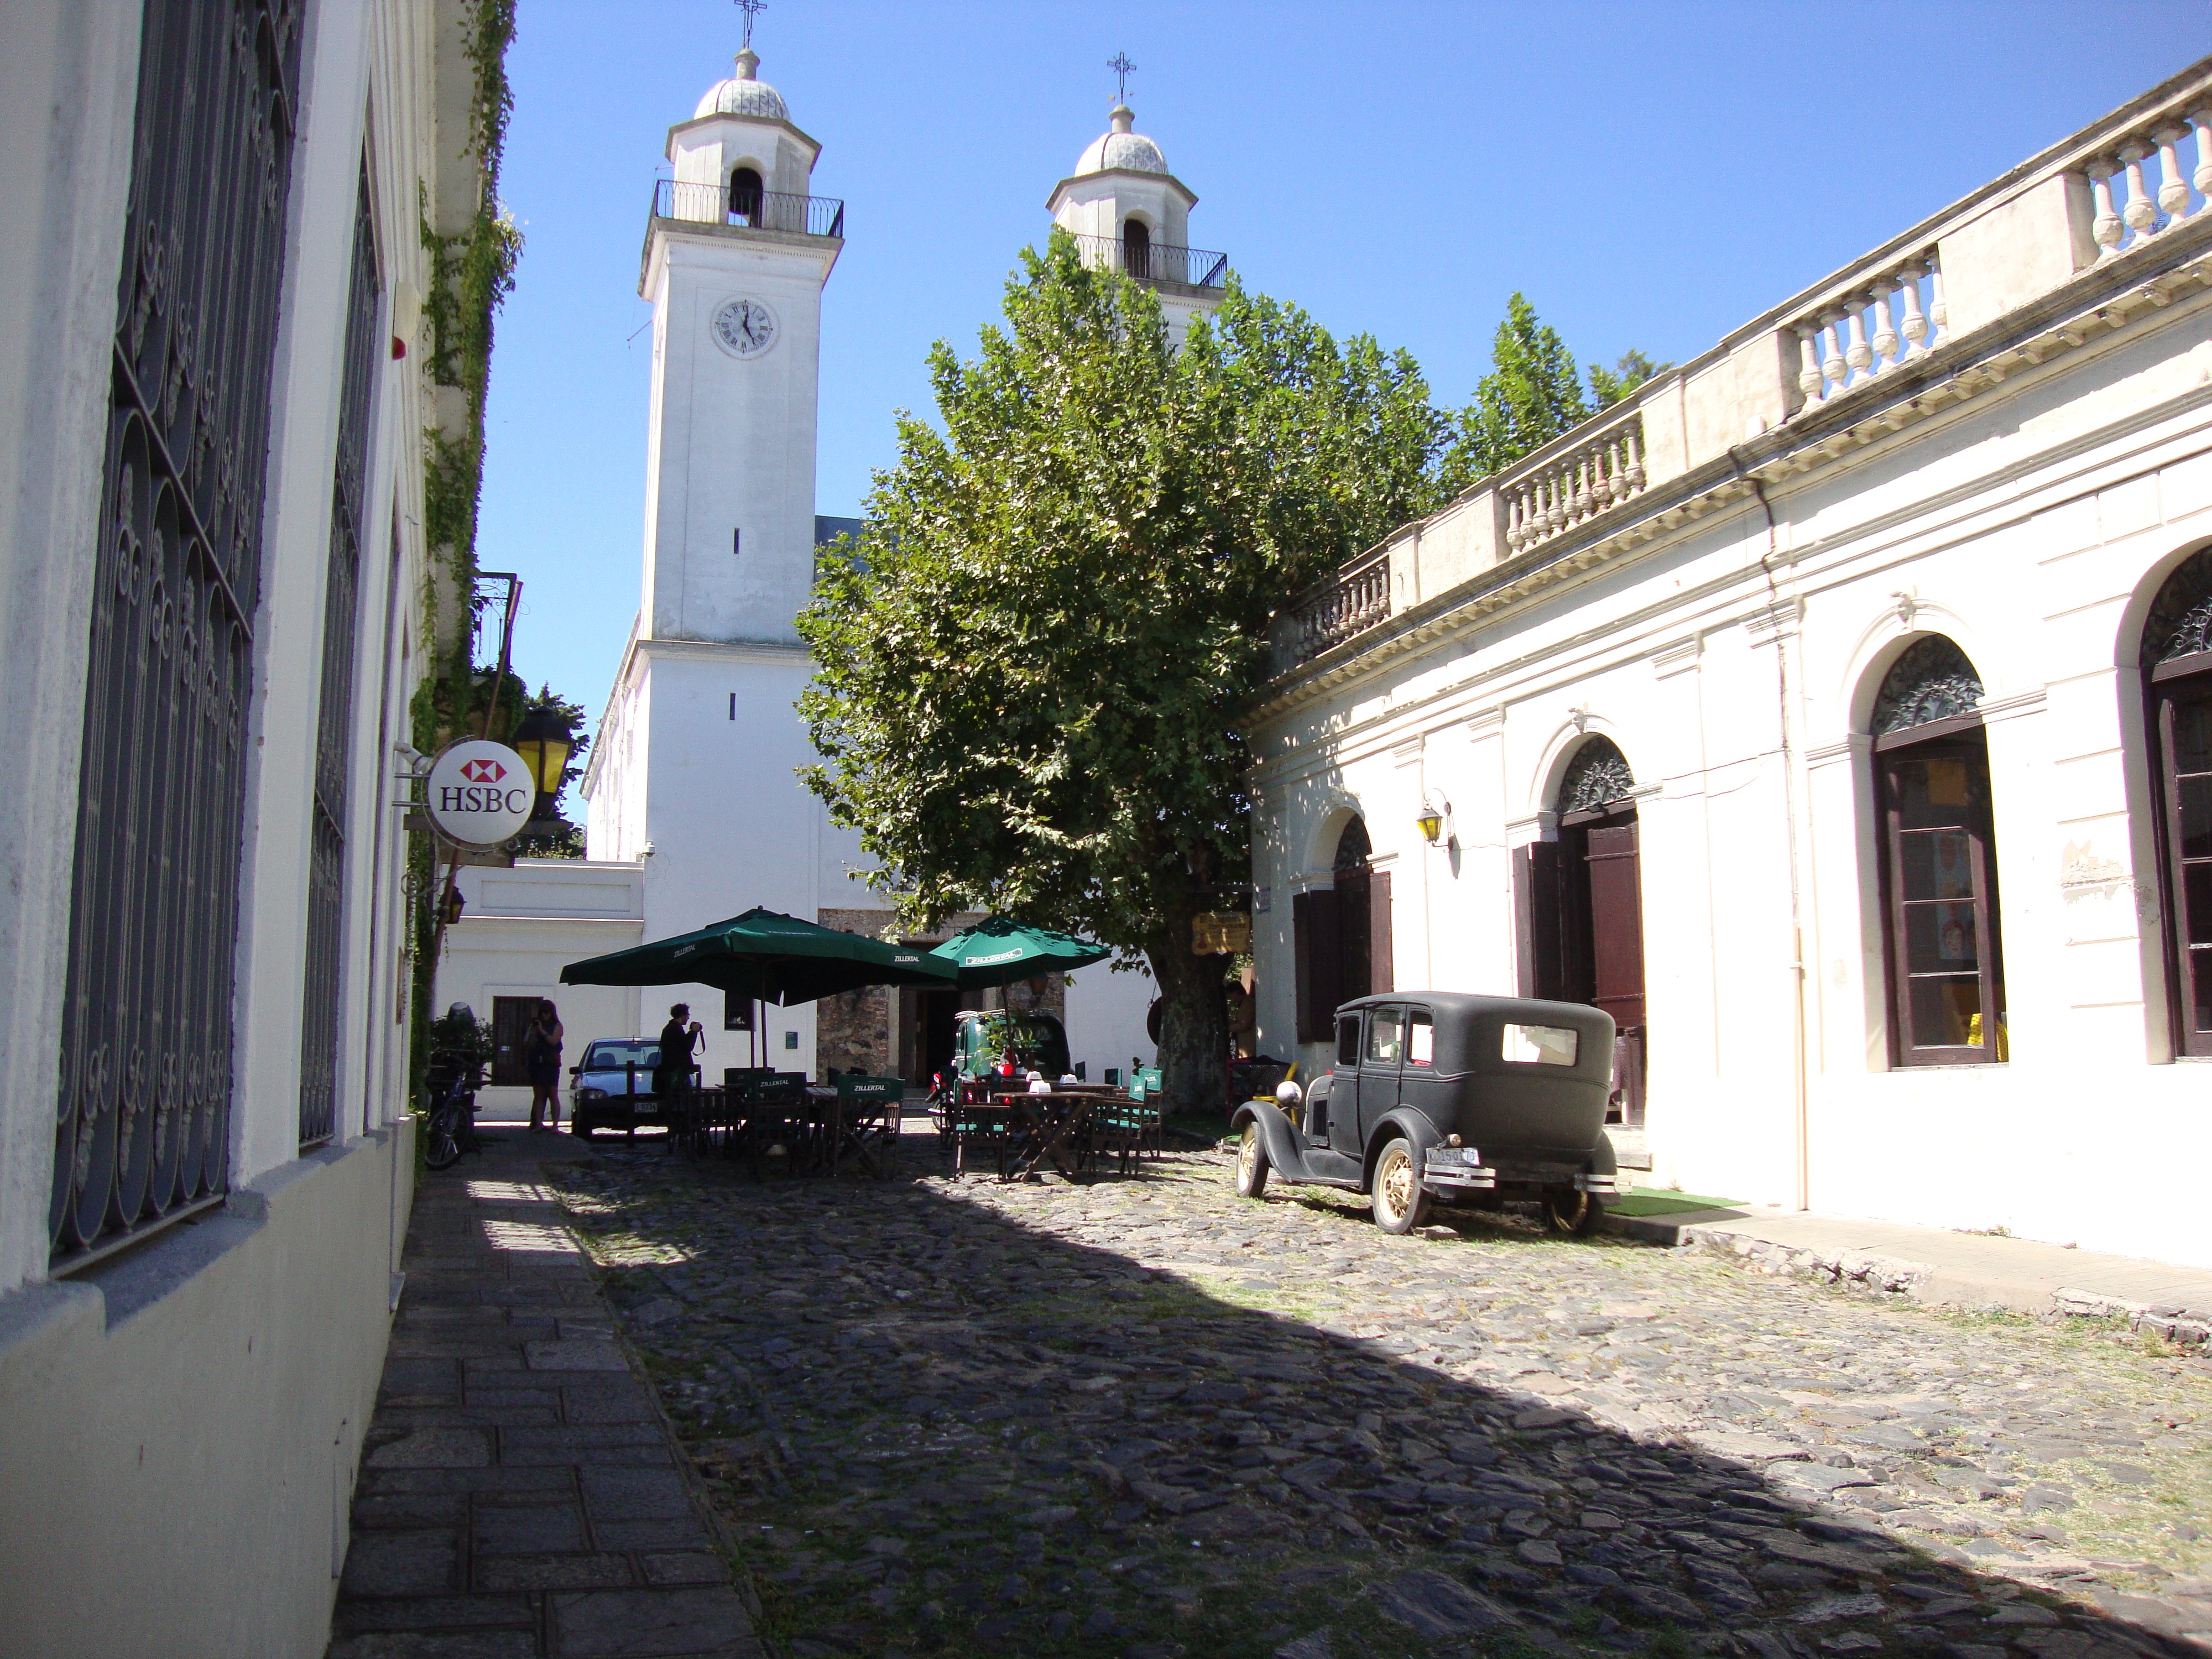
town, building, village, tower, property, place of worship, march, cologne, estate, uruguay